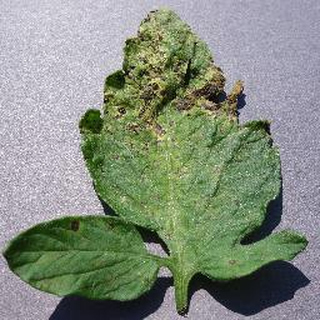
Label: tomato_septoria_leaf_spot